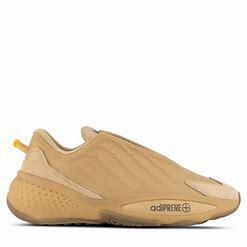
Brand: Adidas
Model: Ozrah